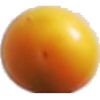
Label: Cherry Wax Yellow 1